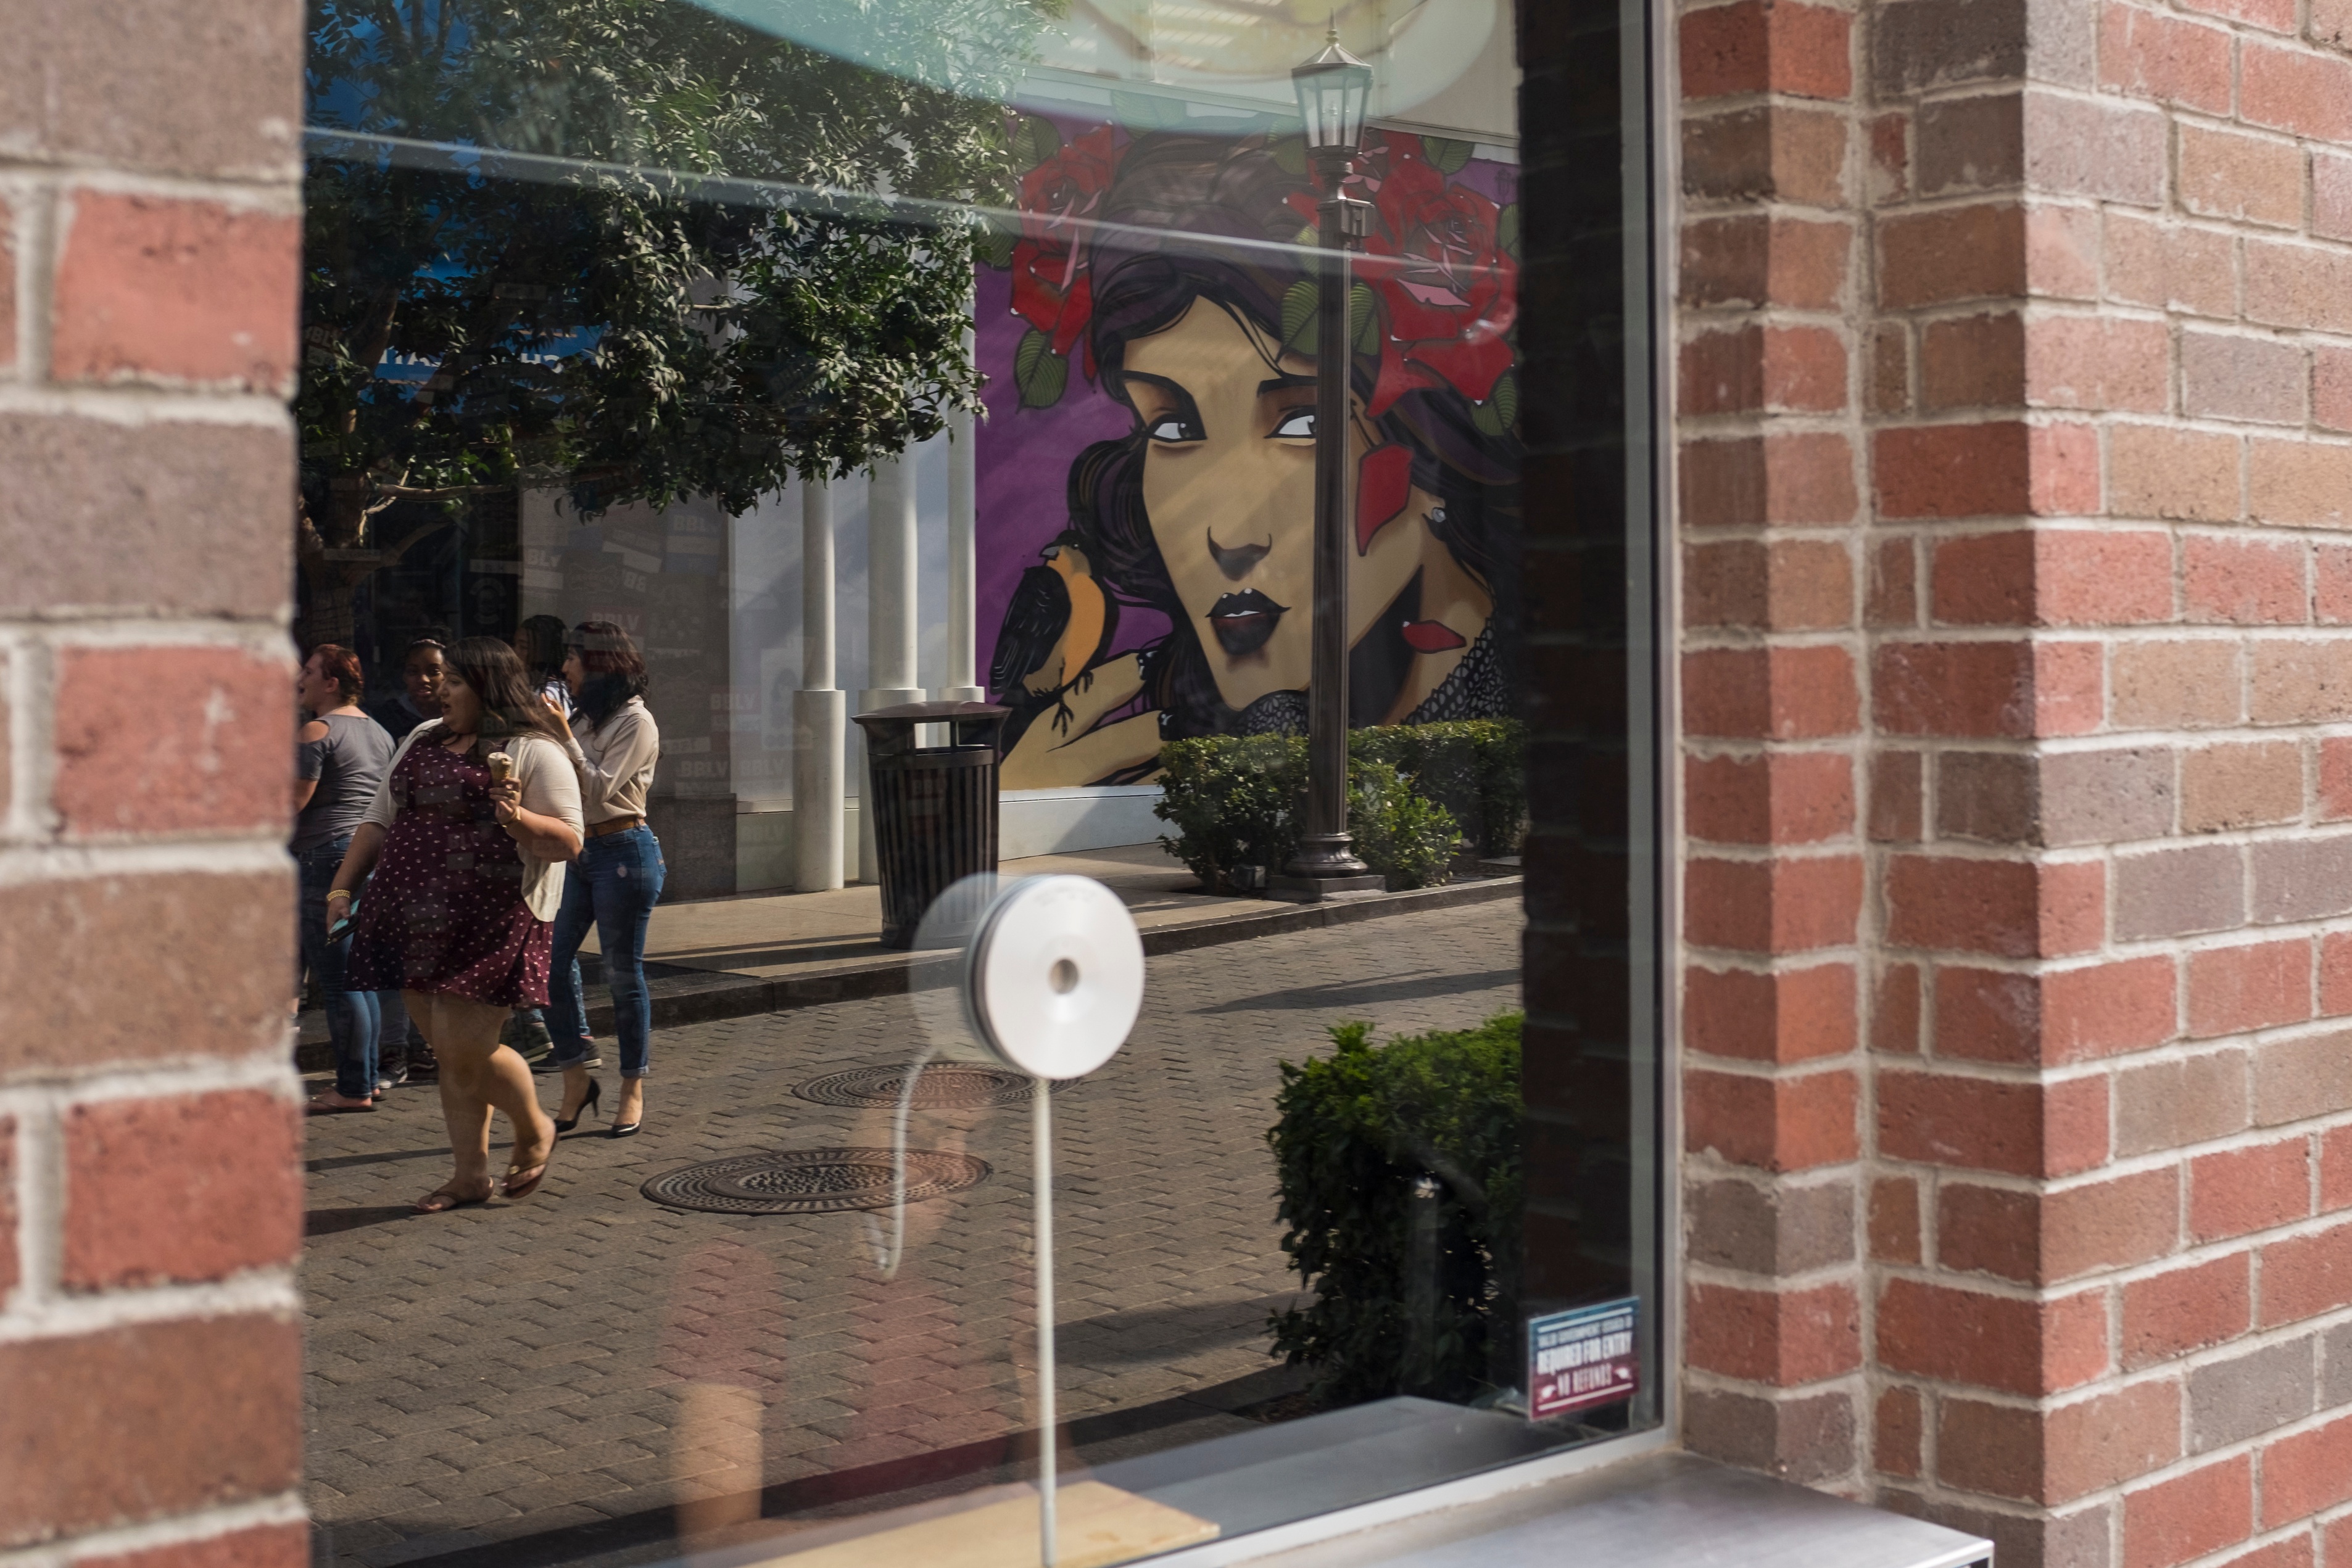
street, wall, interior design, art, mural